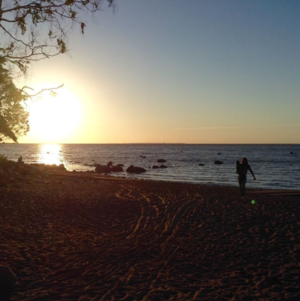
Le golfe de Finlande est un bras oriental de la mer Baltique séparant la Finlande de l'Estonie. Le delta de la Neva, au fond de ce golfe à l'est, offre une ouverture maritime à la Russie.